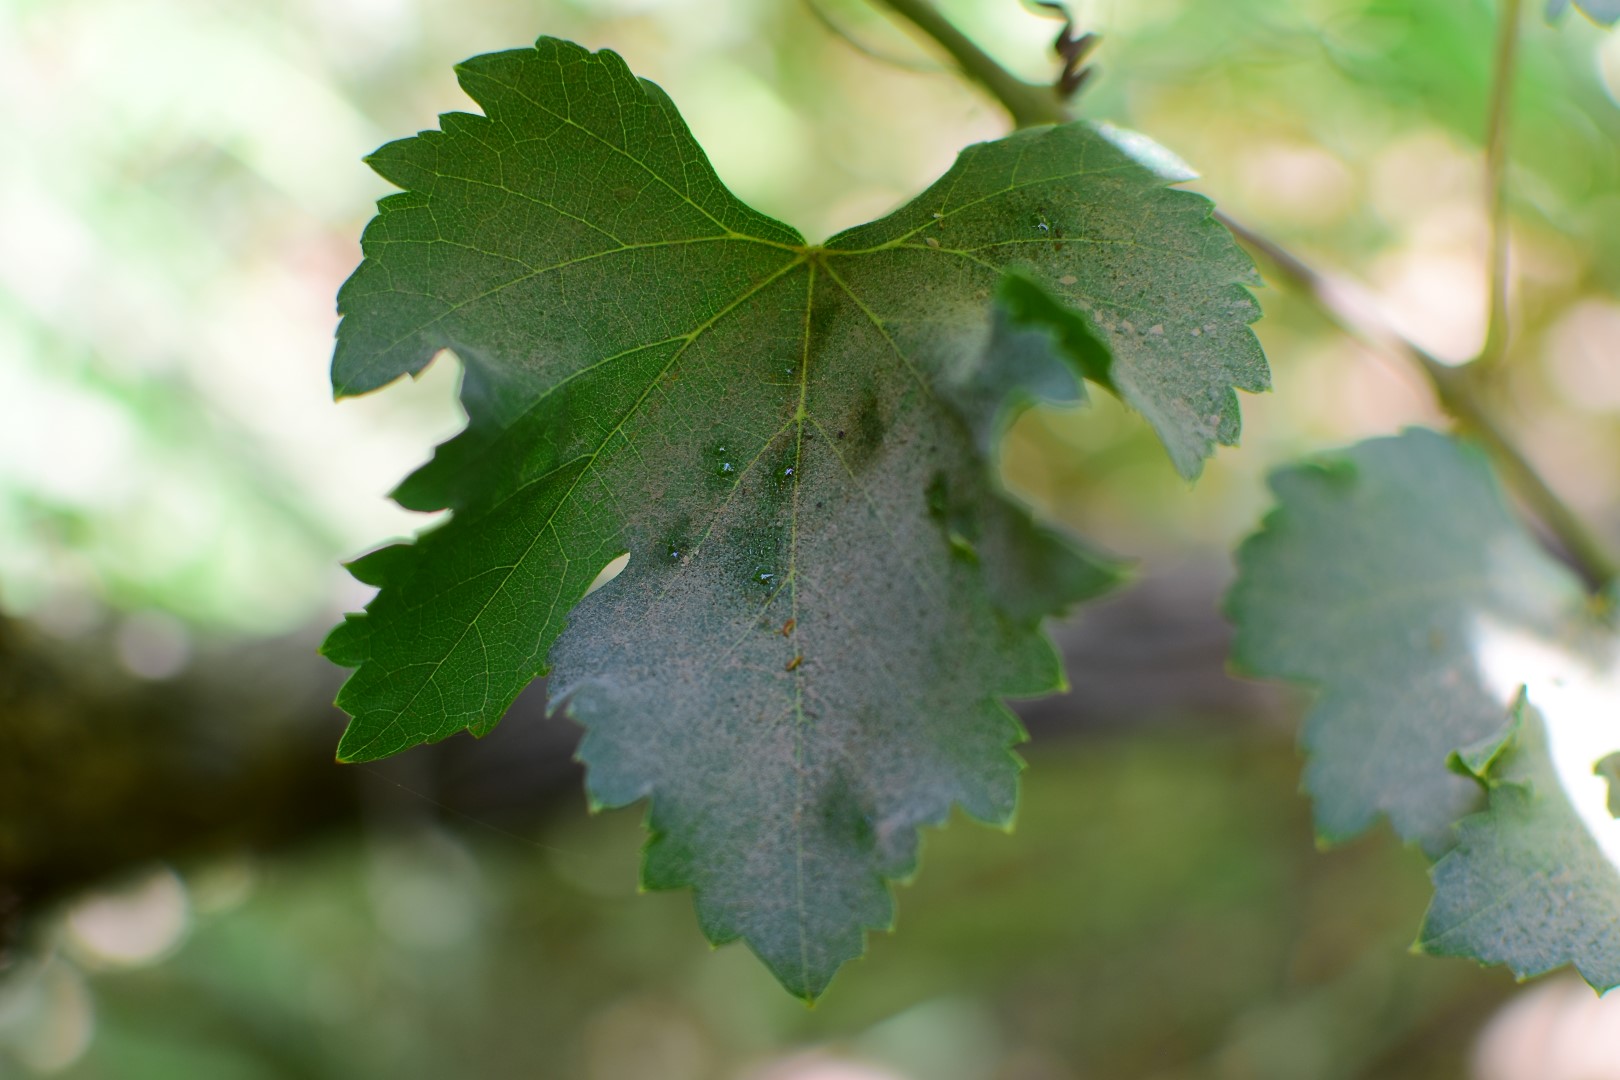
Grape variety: Frinsi